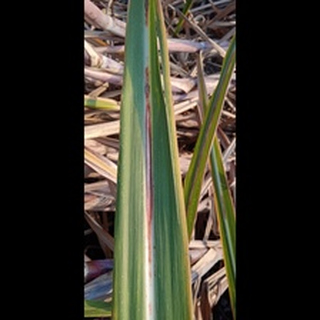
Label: sugarcane_red_rot